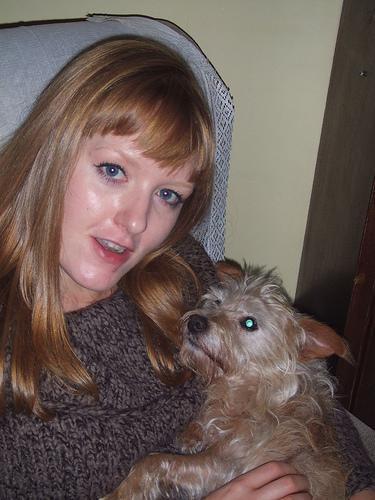
Yorkshire_terrier